Eyespot (mimicry)

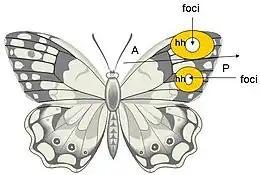
Plan of a typical butterfly, showing the morphogenetic foci on the wings that create eyespots

Butterfly eyespots are formed during embryogenesis as a result of a morphogenetic signalling centre or organizer, called the focus. This induces neighbouring cells to produce specific pigments which pattern the eyespot.